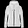
Label: Coat